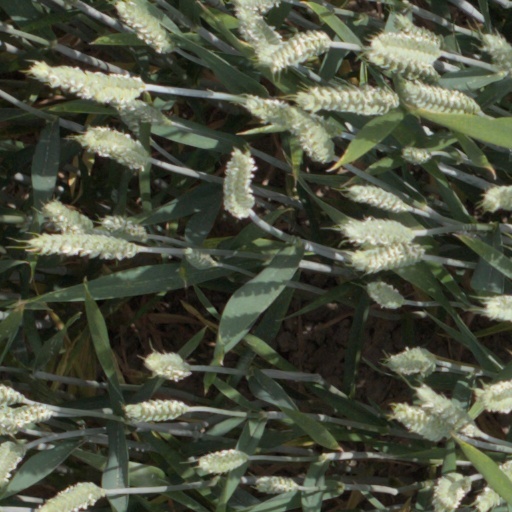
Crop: wheat